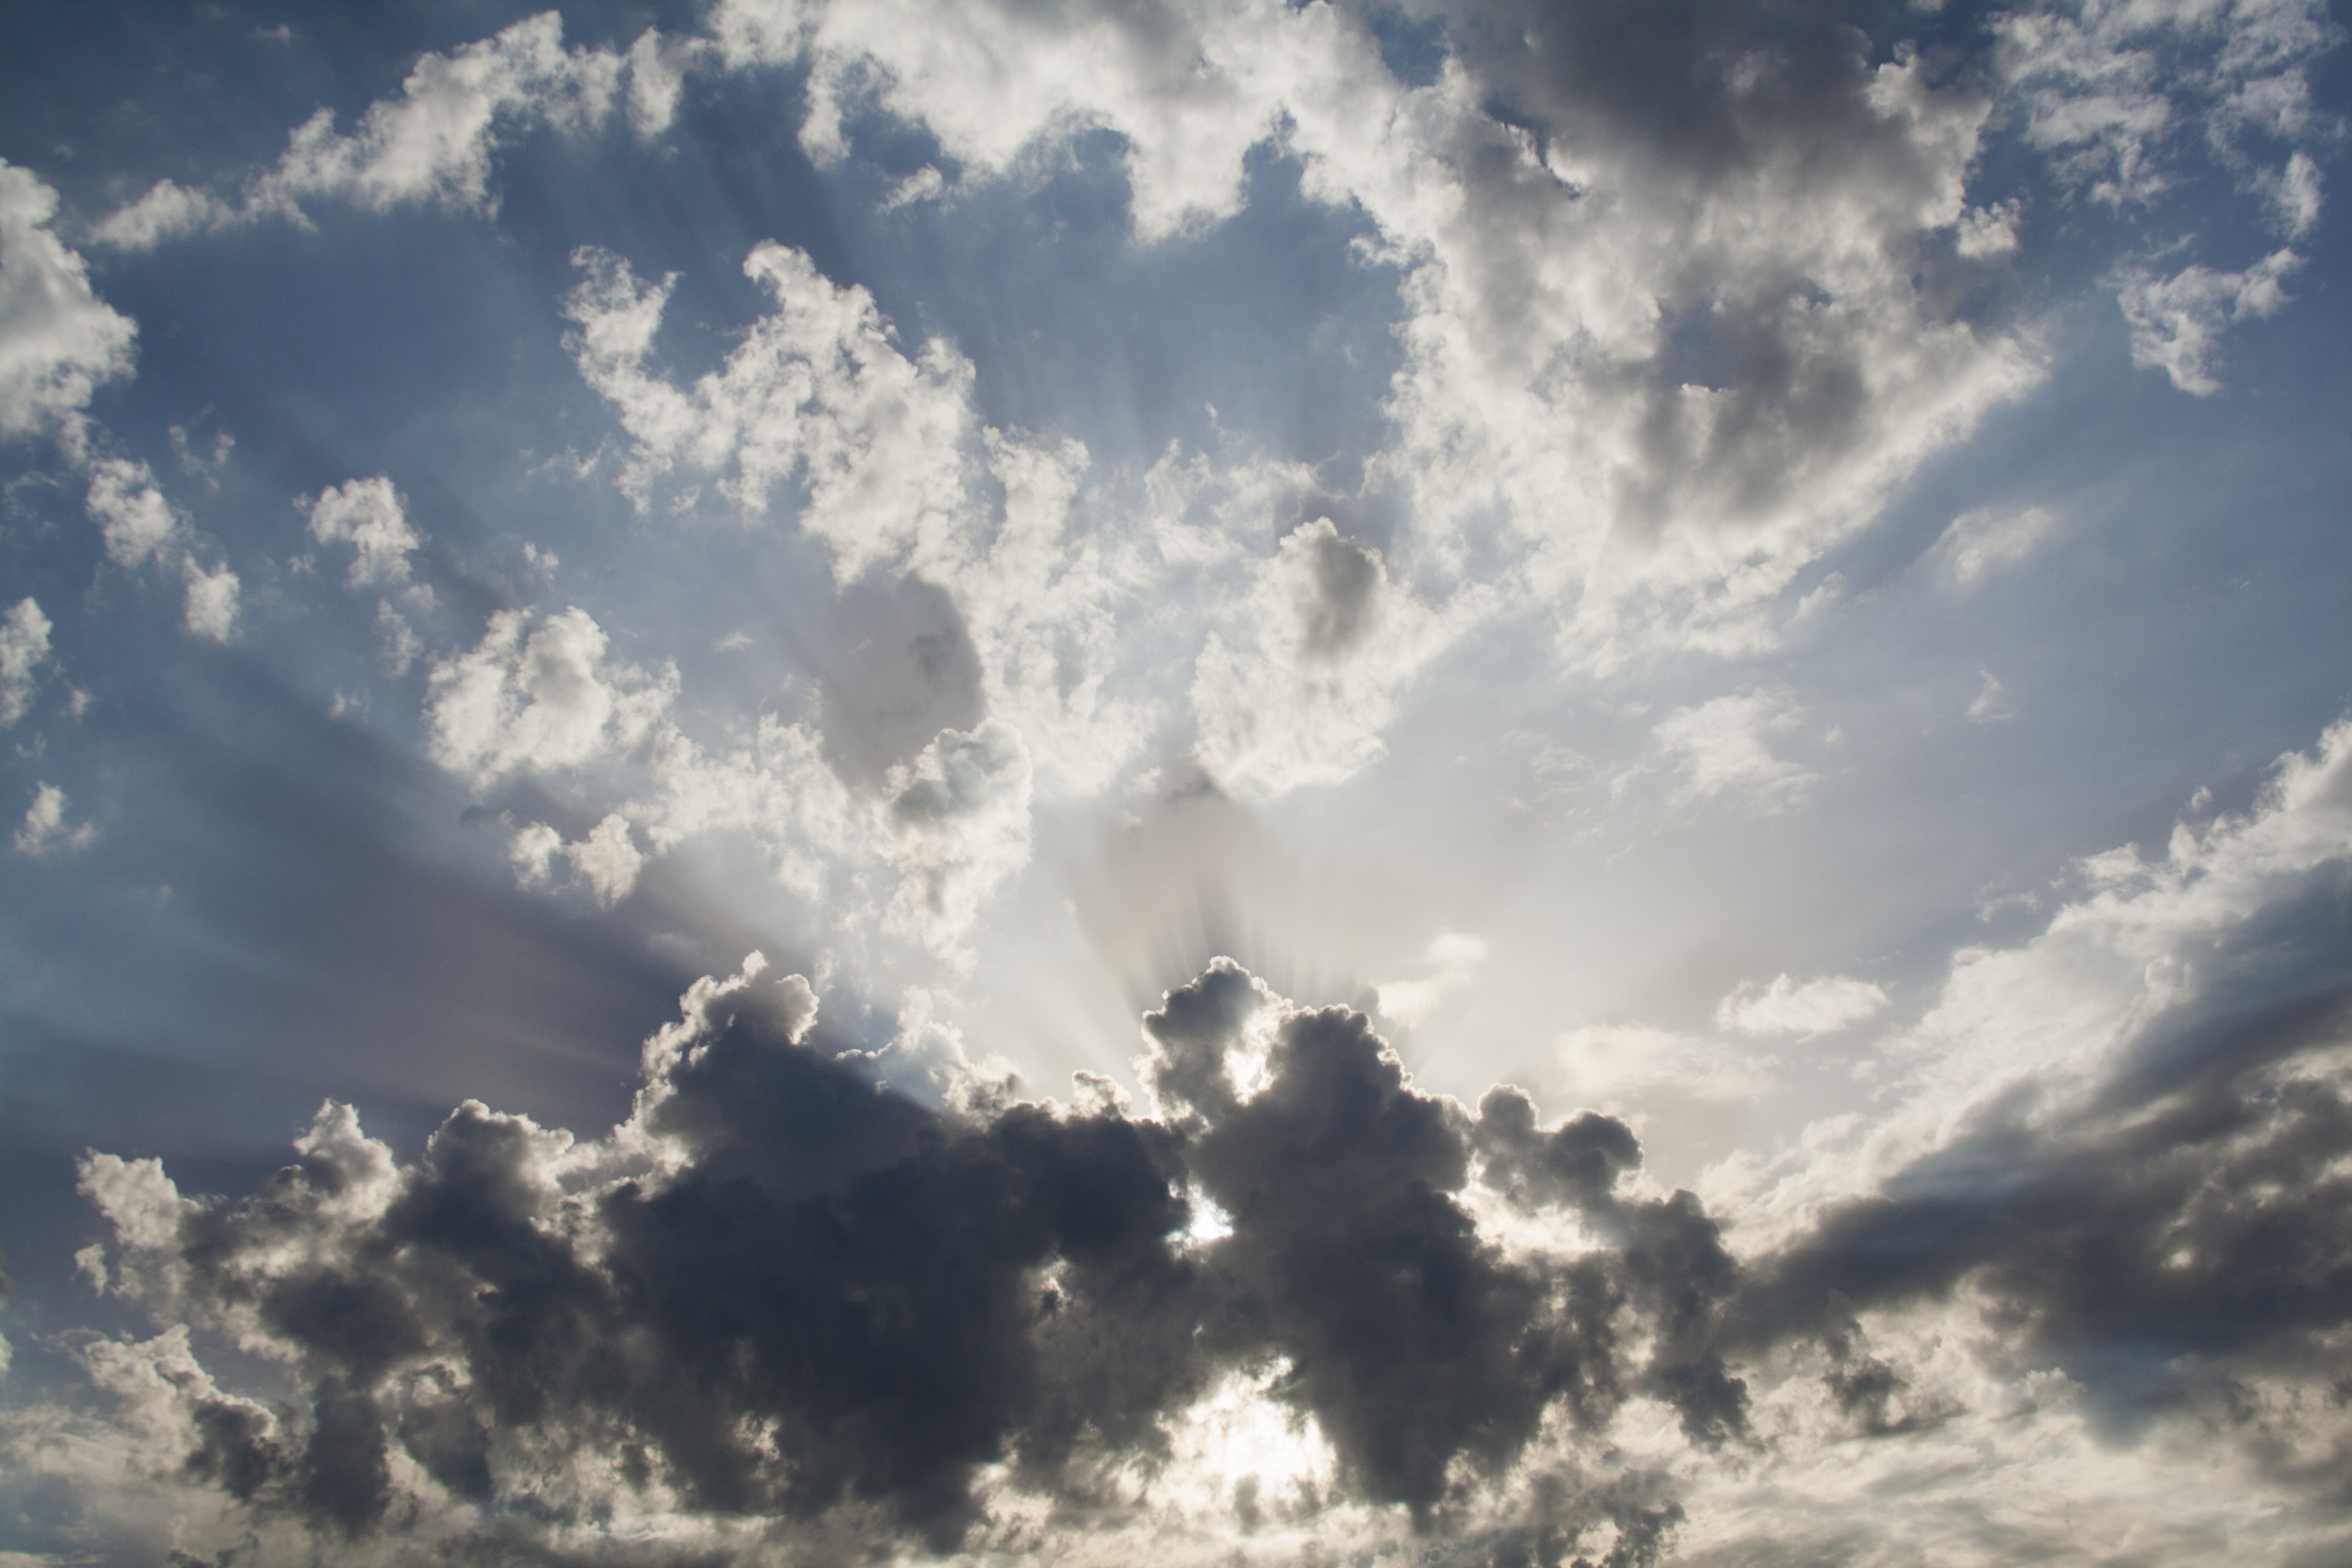
landscape, horizon, cloud, sky, sun, sunset, sunlight, atmosphere, dusk, daytime, cumulus, clouds, galicia, meteorological phenomenon, atmosphere of earth